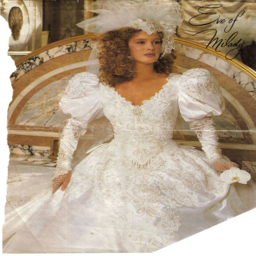
eve of - this is the dress that i wanted lol !